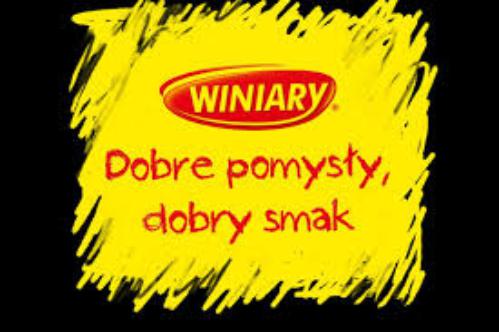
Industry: Food